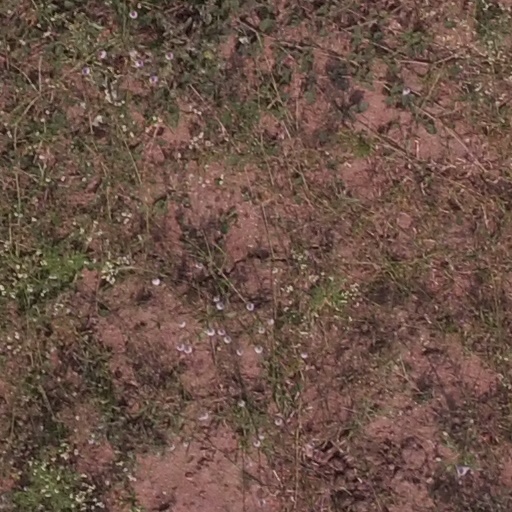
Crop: maize; corn